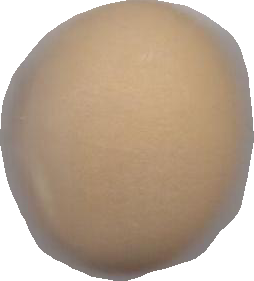
Variety: Dega